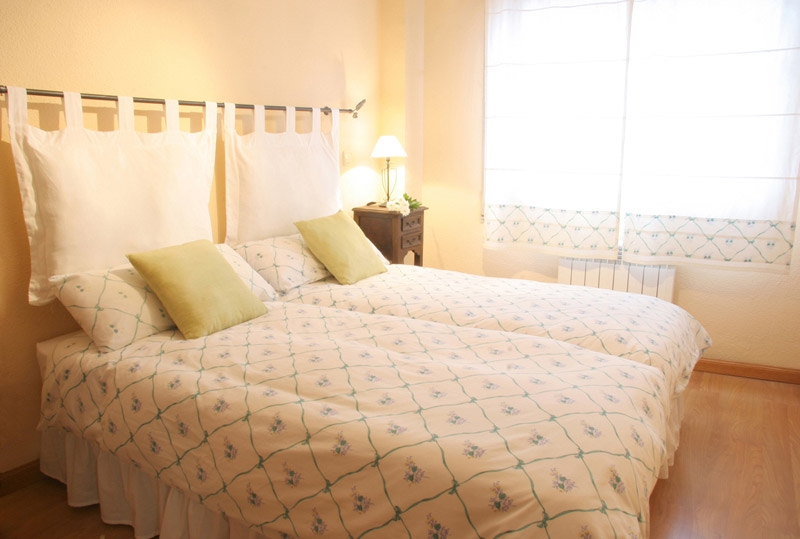
Room type: bedroom